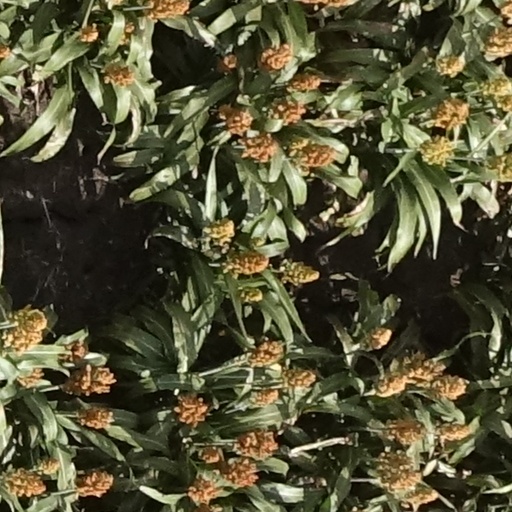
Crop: sorghum